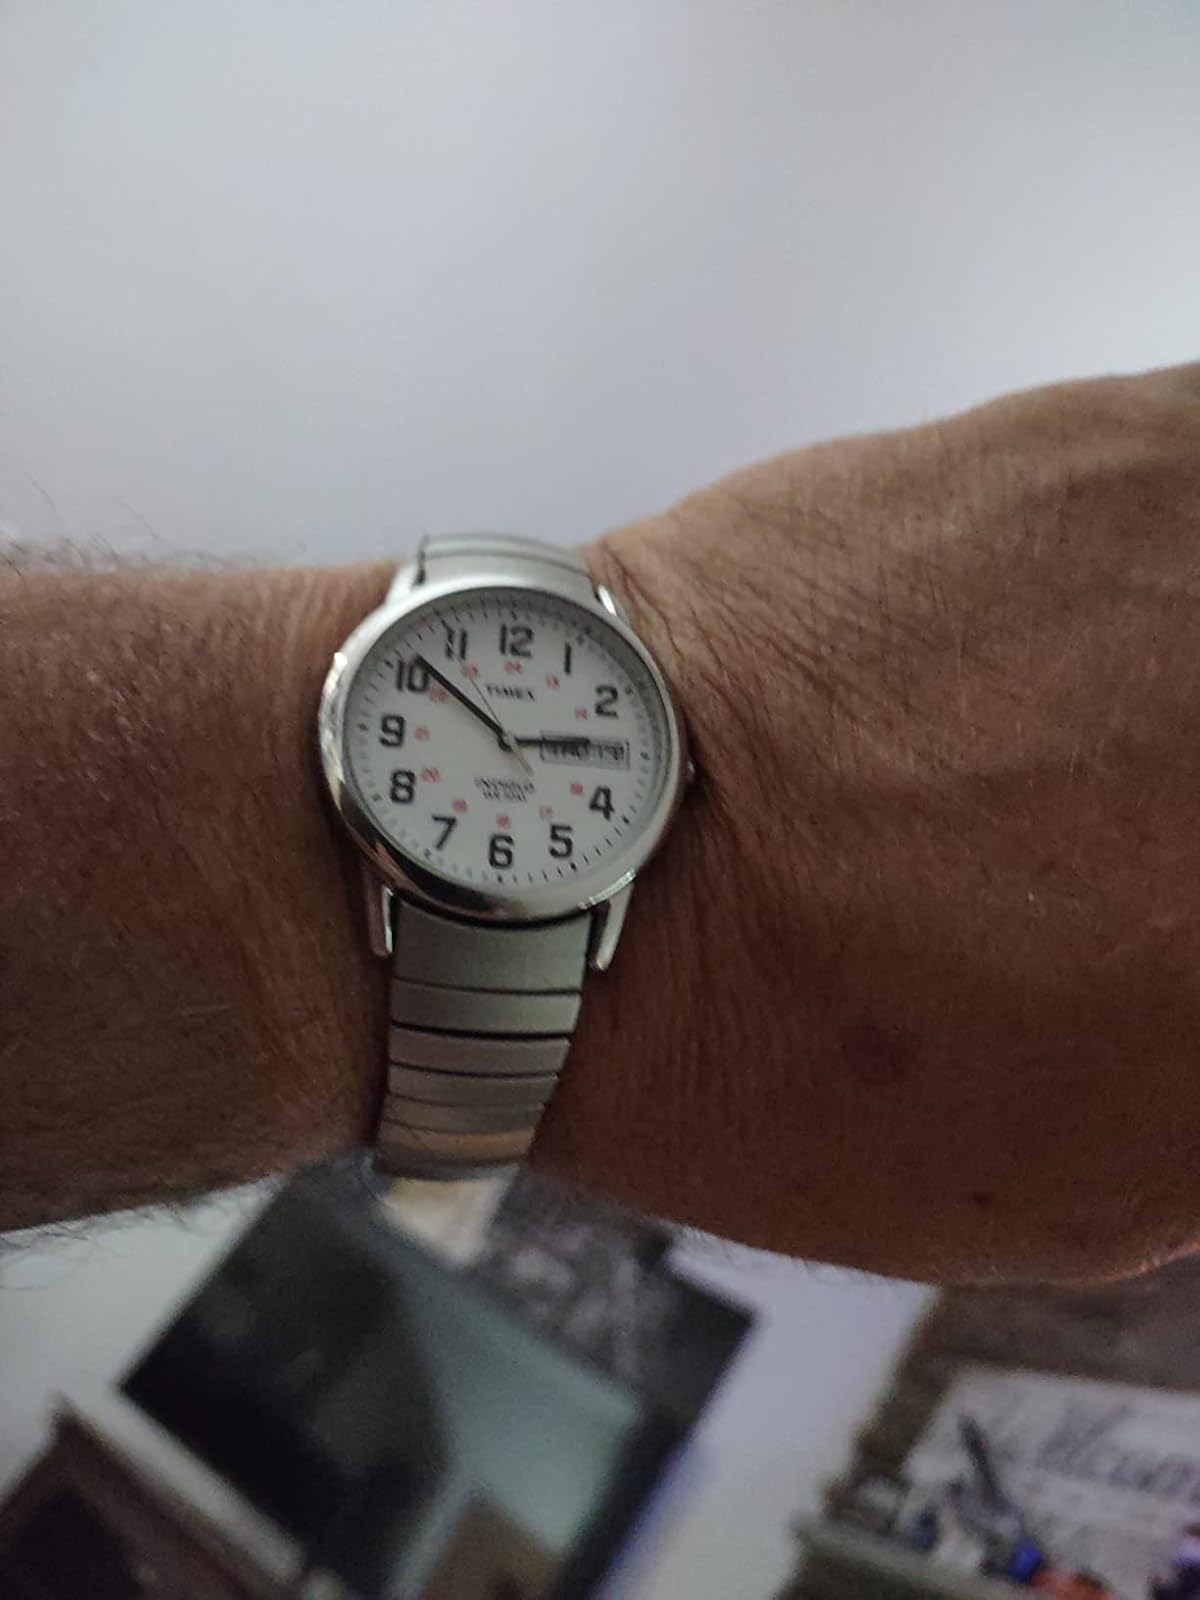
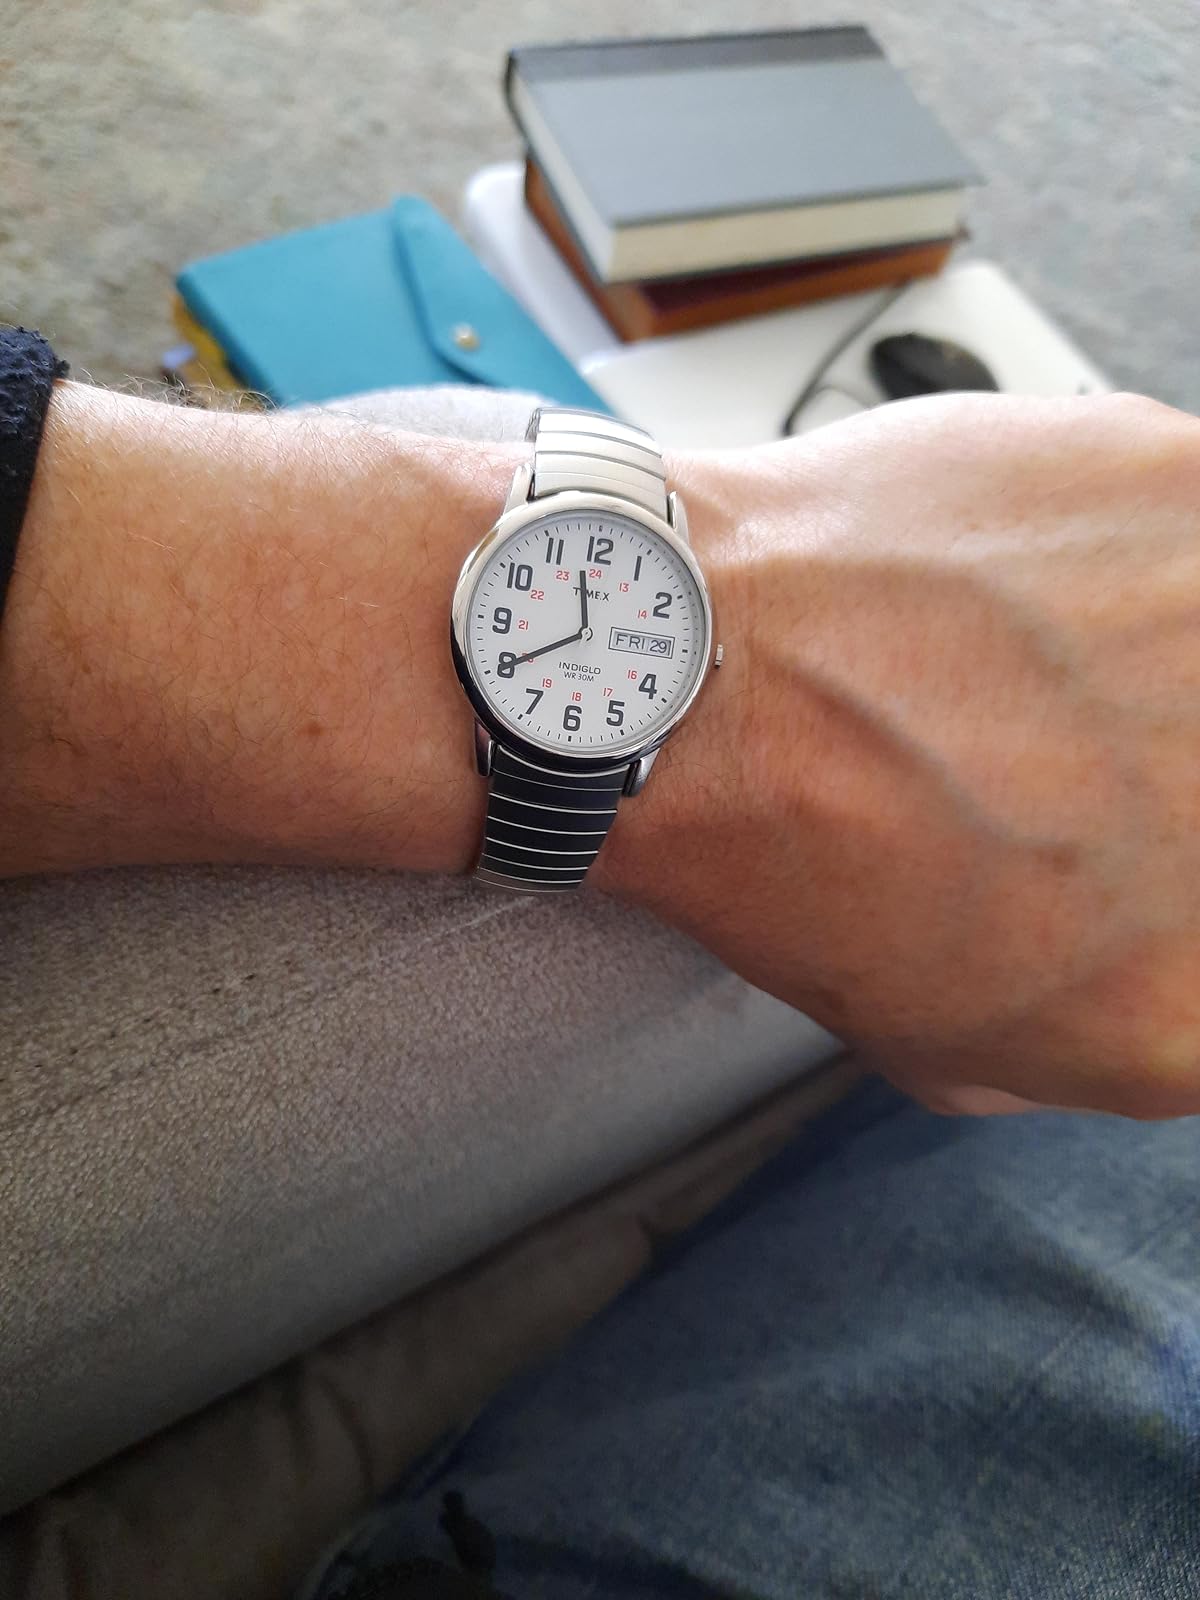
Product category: accessories_watch
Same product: yes